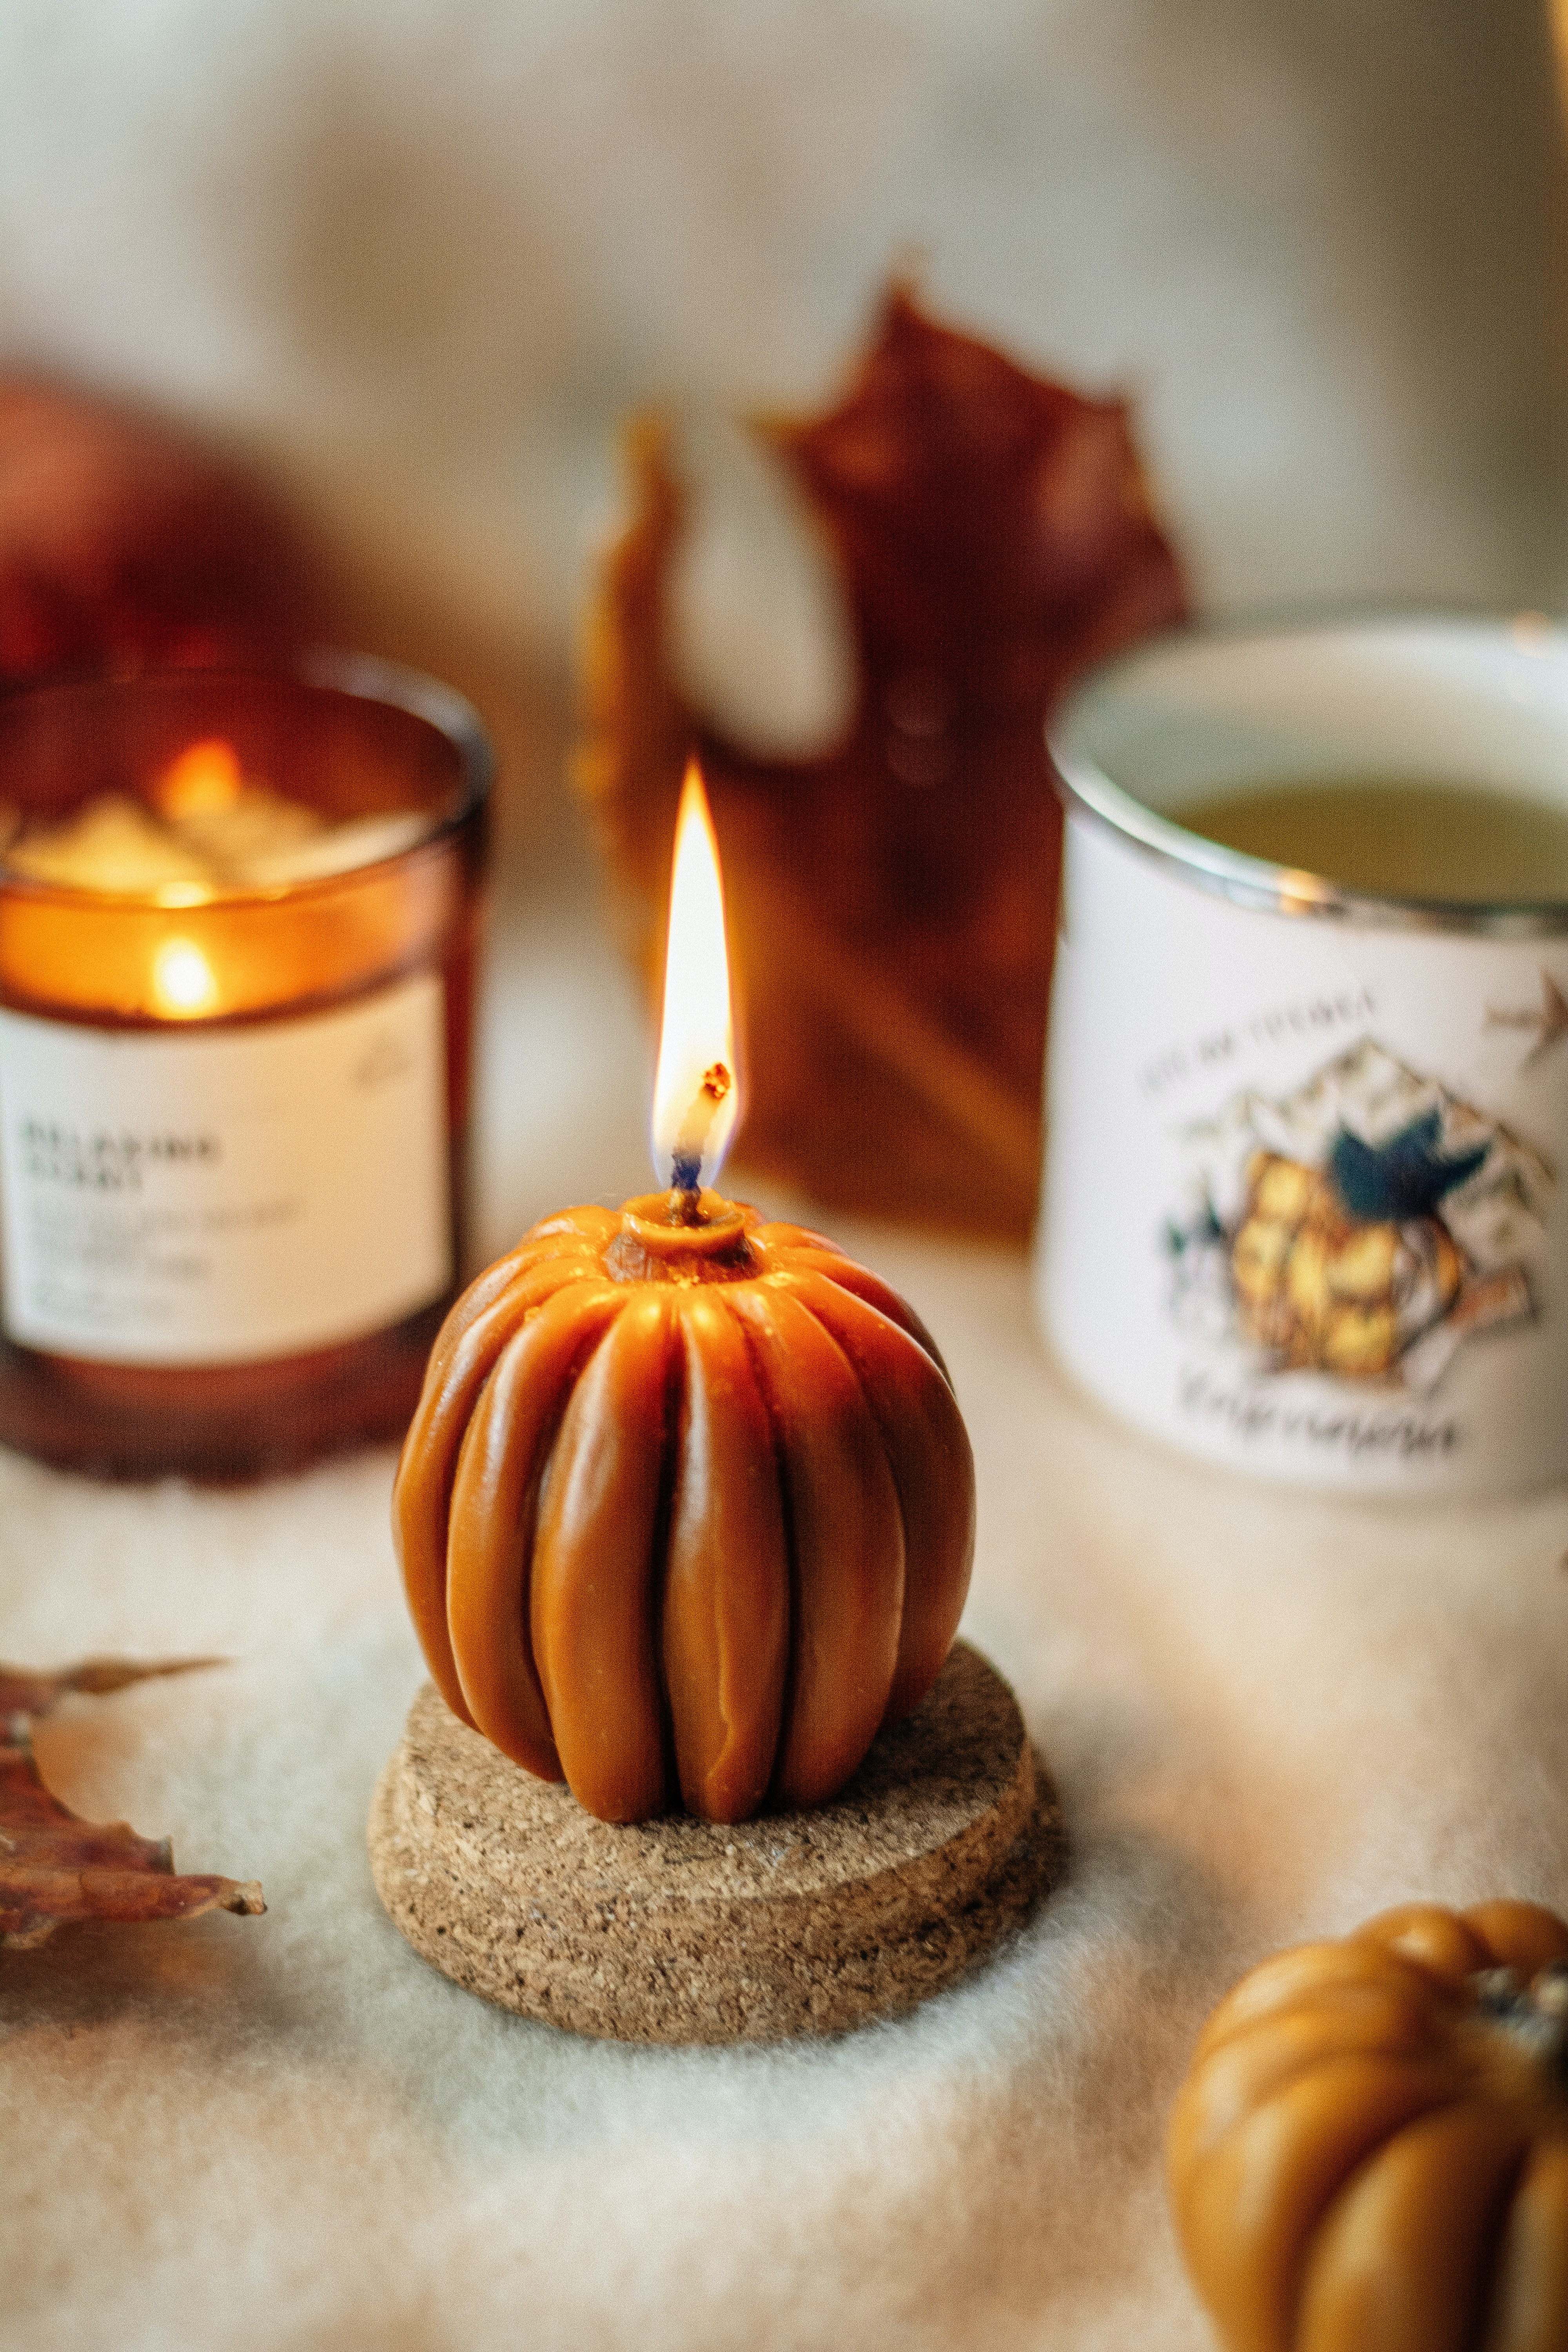
natural, candle, wax, orange, ingredient, cuisine, calabaza, serveware, recipe, natural foods, pumpkin, fire, dish, heat, event, sweetness, candle holder, flame, vegetable, still life photography, still life, winter squash, interior design, cup, art, wood, finger food, holiday, produce, photography, tableware, comfort food, petal, dishware